Battle of Rhode Island

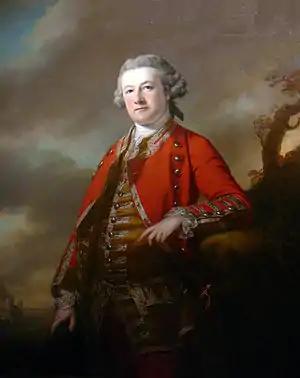
General Robert Pigot, portrait by Francis Cotes

American and British forces had been in a standoff on Rhode Island since the British occupation began in late 1776. Major General Joseph Spencer of the Rhode Island defenses had been ordered by Major General George Washington to launch an assault on Newport in 1777, but he had not done so and was removed from command. In March 1778, Congress approved the appointment of Major General John Sullivan to Rhode Island. By early May, Sullivan had arrived in the state and produced a detailed report on the situation. He began logistical preparations for an attack on Newport, caching equipment and supplies on the eastern shore of Narragansett Bay and the Taunton River. British General Pigot was aware of Sullivan's preparations and launched an expedition on May 25 that raided Bristol and Warren. This destroyed military supplies and plundered the towns. Sullivan's response was to make renewed appeals for assistance, which were reinforced by a Congressional declaration after a second raid on Freetown on May 31.